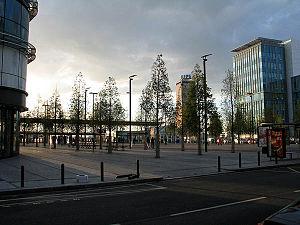
Saint Denis, rue du Landy Jean-Noël Lafargue
Plusieurs villes ou communes possèdent une avenue ou une rue du Landy :
L'établissement public territorial Plaine Commune est une structure intercommunale française, créée le 1ᵉʳ janvier 2016 dans le cadre de la mise en place de la métropole du Grand Paris et située dans le département de la Seine-Saint-Denis en région Île-de-France. L'EPT succède à une communauté d'agglomération éponyme créée en 2001 et qui avait le même territoire et comprend neuf communes : Aubervilliers, La Courneuve, Épinay-sur-Seine, L'Île-Saint-Denis, Pierrefitte-sur-Seine, Saint-Denis, Saint-Ouen-sur-Seine, Stains et Villetaneuse.